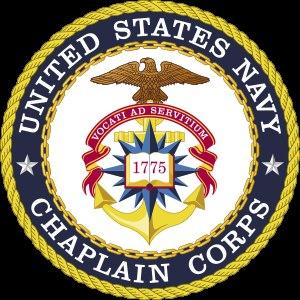
L'archidiocèse pour les Forces armées des États-Unis est la structure canonique de l'Église catholique chargée de l'aumônerie militaire de tous les membres catholiques des forces armées des États-Unis, ainsi que des bases militaires et navales, des hôpitaux militaires et des autres services fédéraux à l'étranger.